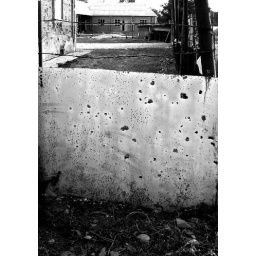
every wall, every gate, every street has their signs of war in Grozny